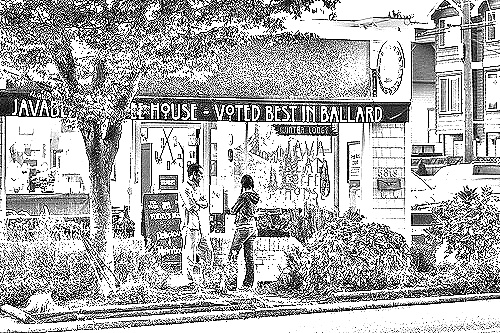
Portrait style: Sketch Portrait